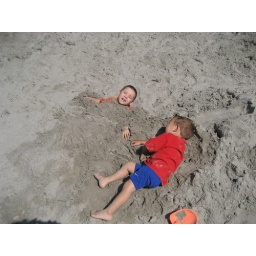
They boys had fun in the sand